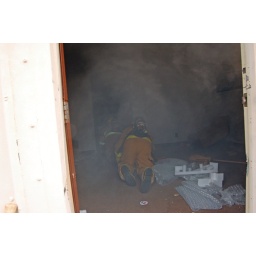
After they are in the bldg, we close the door for zero visibility with smoke machine and try and locate the victim.